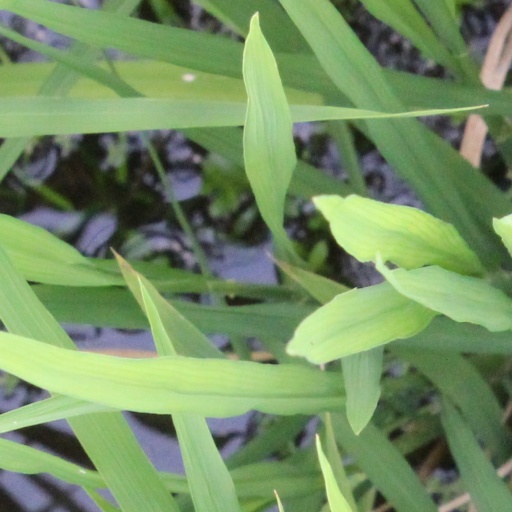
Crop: rice